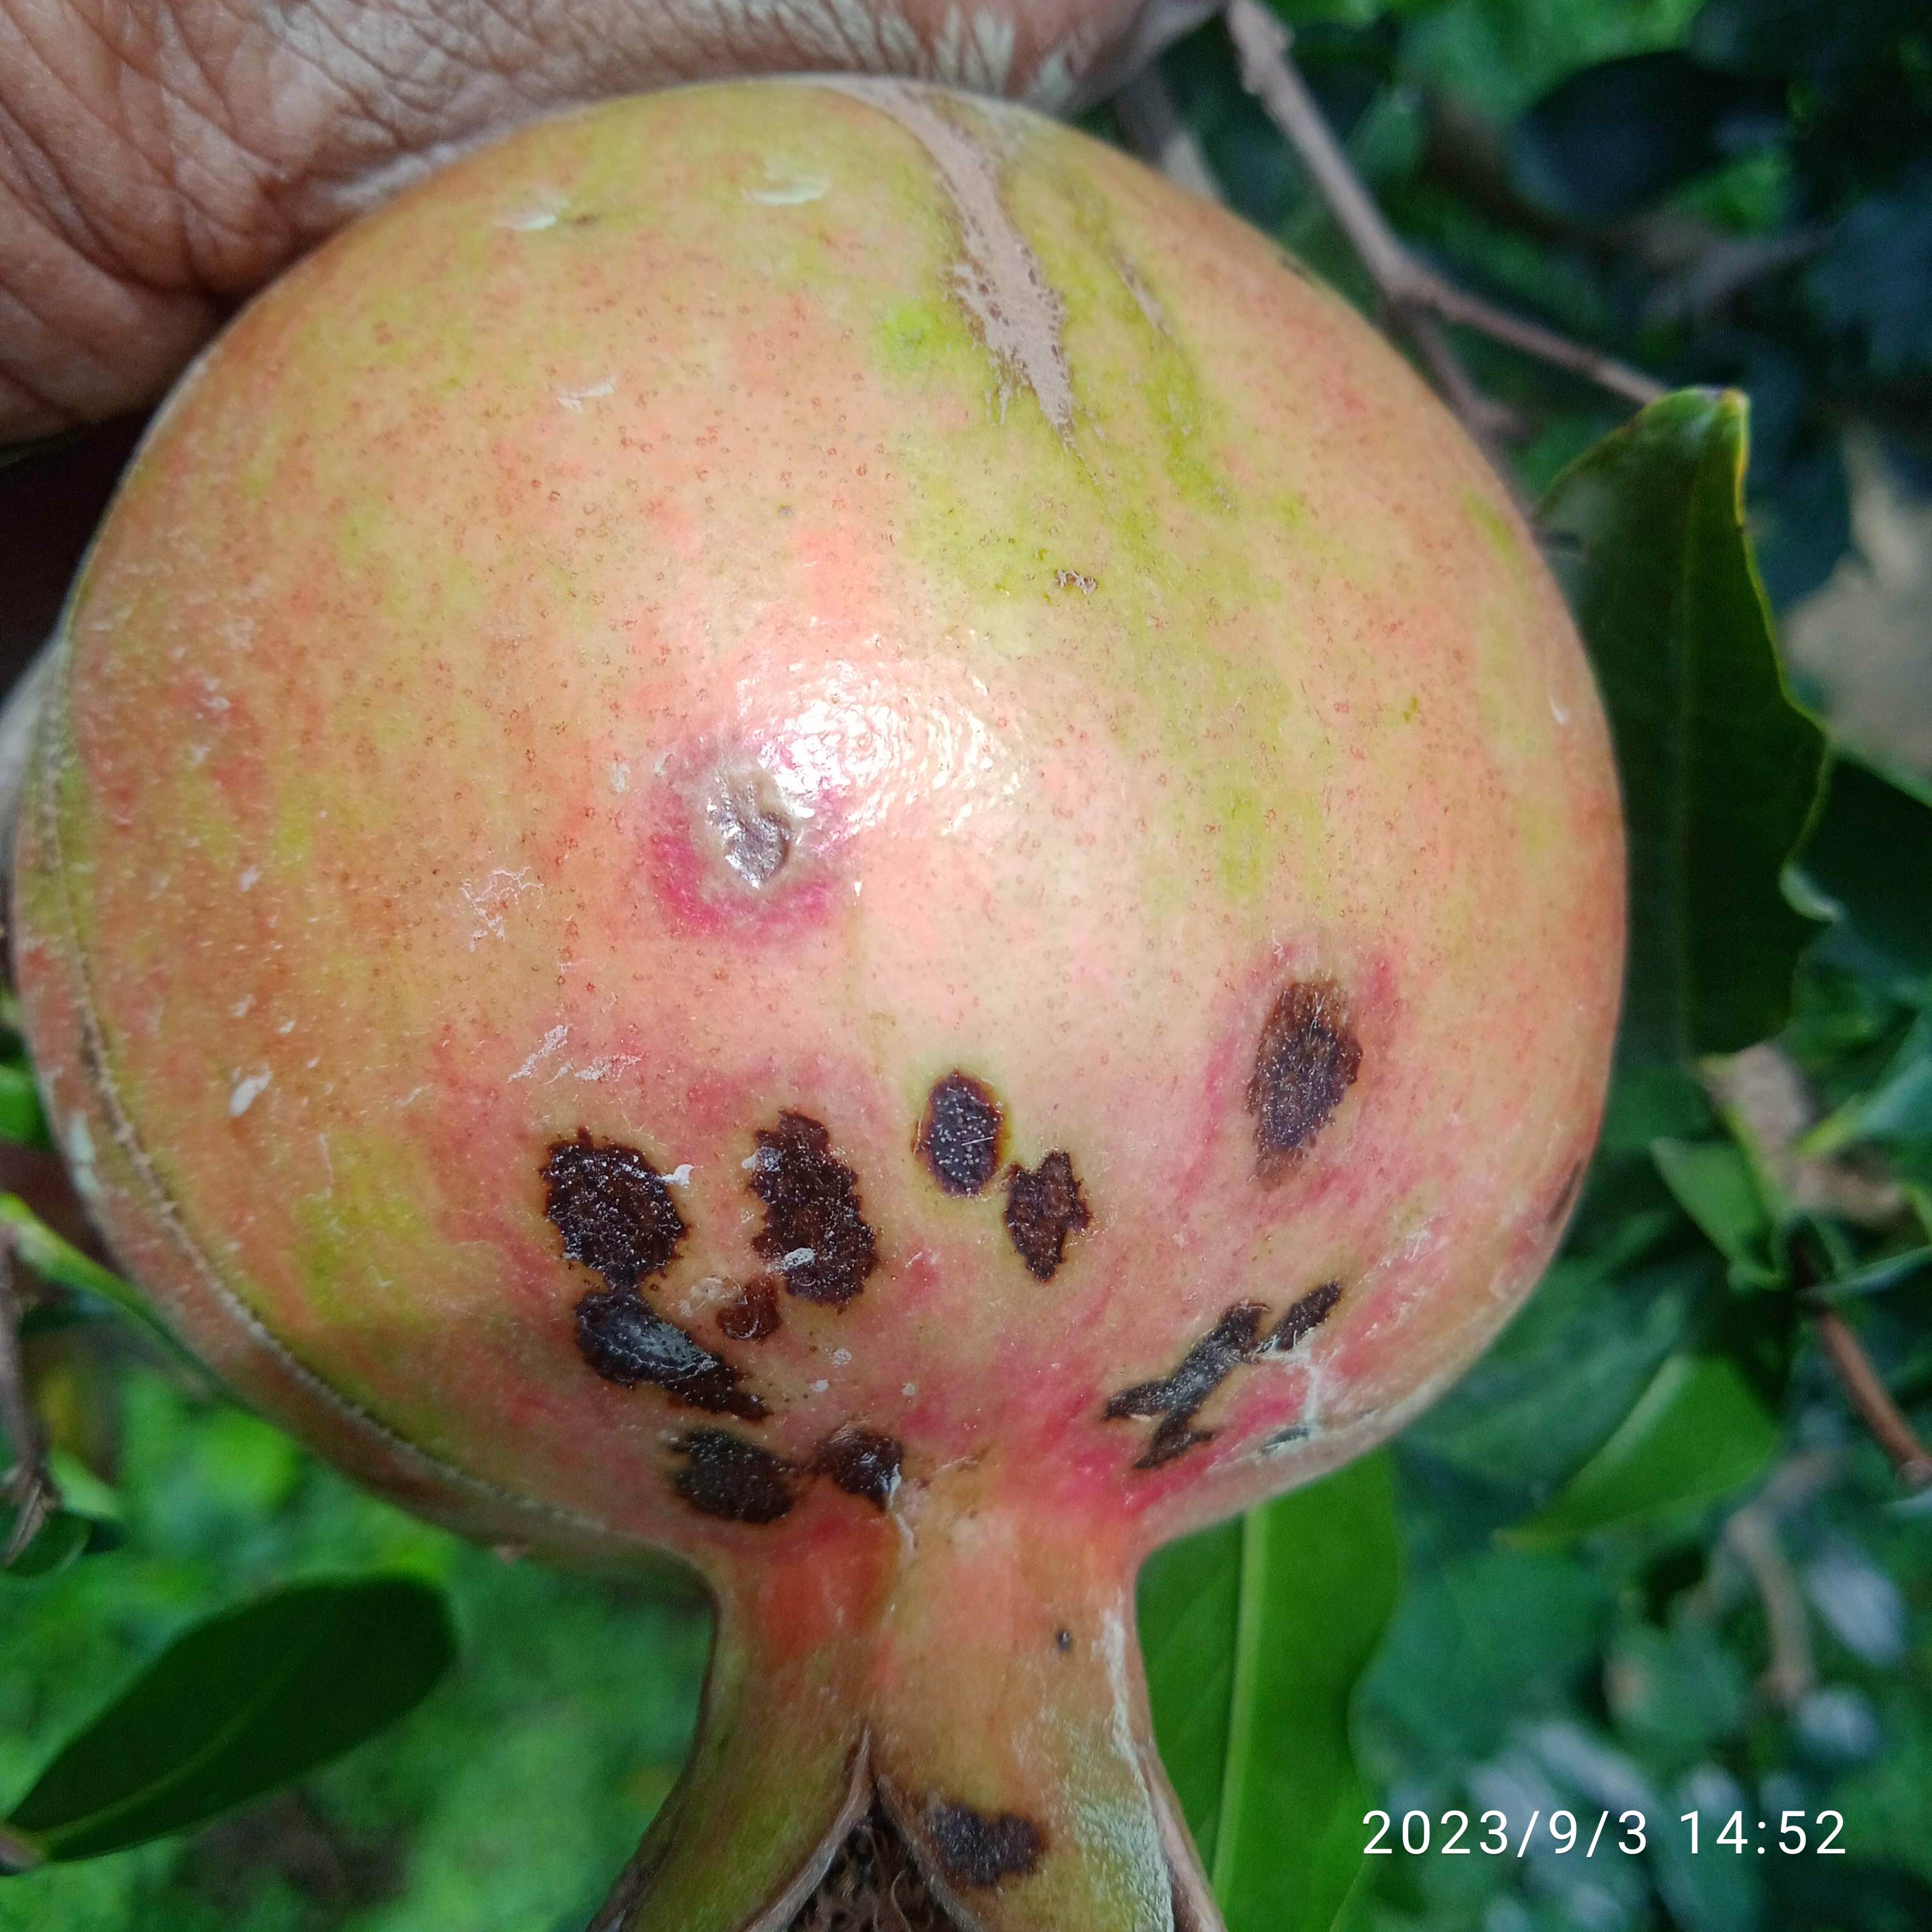
Label: Anthracnose